Superman vs. Spider-Man XXX

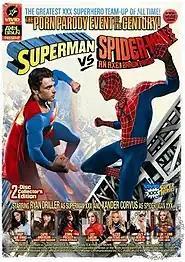
Promotional poster

Superman vs. Spider-Man XXX: An Axel Braun Parody is a 2012 pornographic superhero comedy film. Superman (Ryan Driller) must work together with Spider-Man (Xander Corvus), when super villains Lex Luthor (Eric Masterson) and Dr. Octopus (James Bartholet) join forces to attempt to achieve world domination. Lex Luthor is assisted in his evil plot by Eve Tesmacher (Alexis Texas). Lois Lane (Andy San Dimas) is taken hostage and held captive. Superman and Spider-Man are lured into a trap by the villains, and ultimately rescued by Spider-Woman (Jenna Presley).